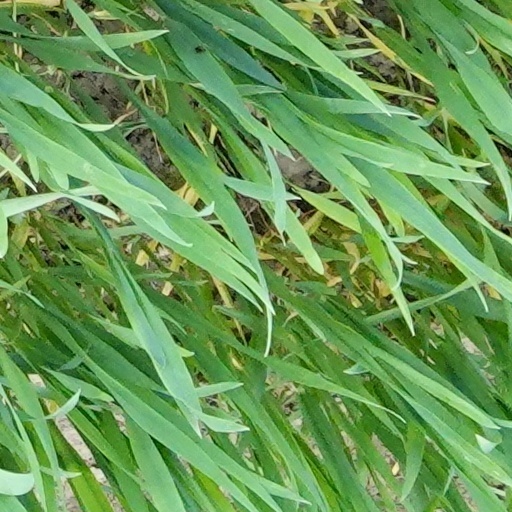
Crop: wheat